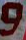
Number: 9